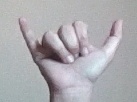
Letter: ya